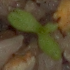
Label: scentless_mayweed